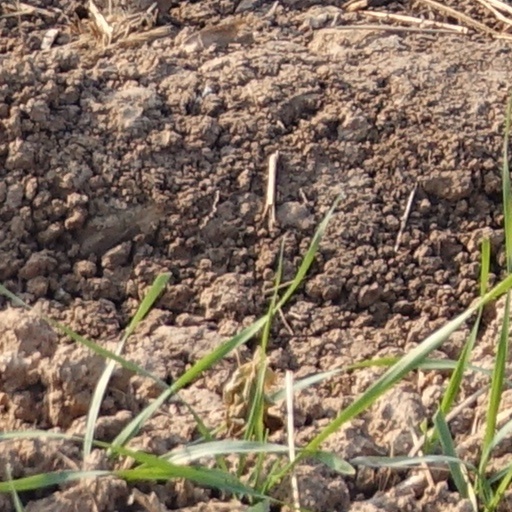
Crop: wheat